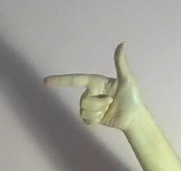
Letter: yaa